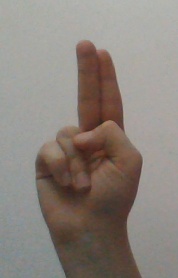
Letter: taa